28 AD Regiment (India)

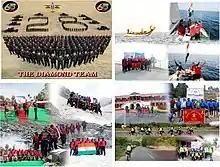

28 Air Defence Regiment is part of the Corps of Army Air Defence of the Indian Army.